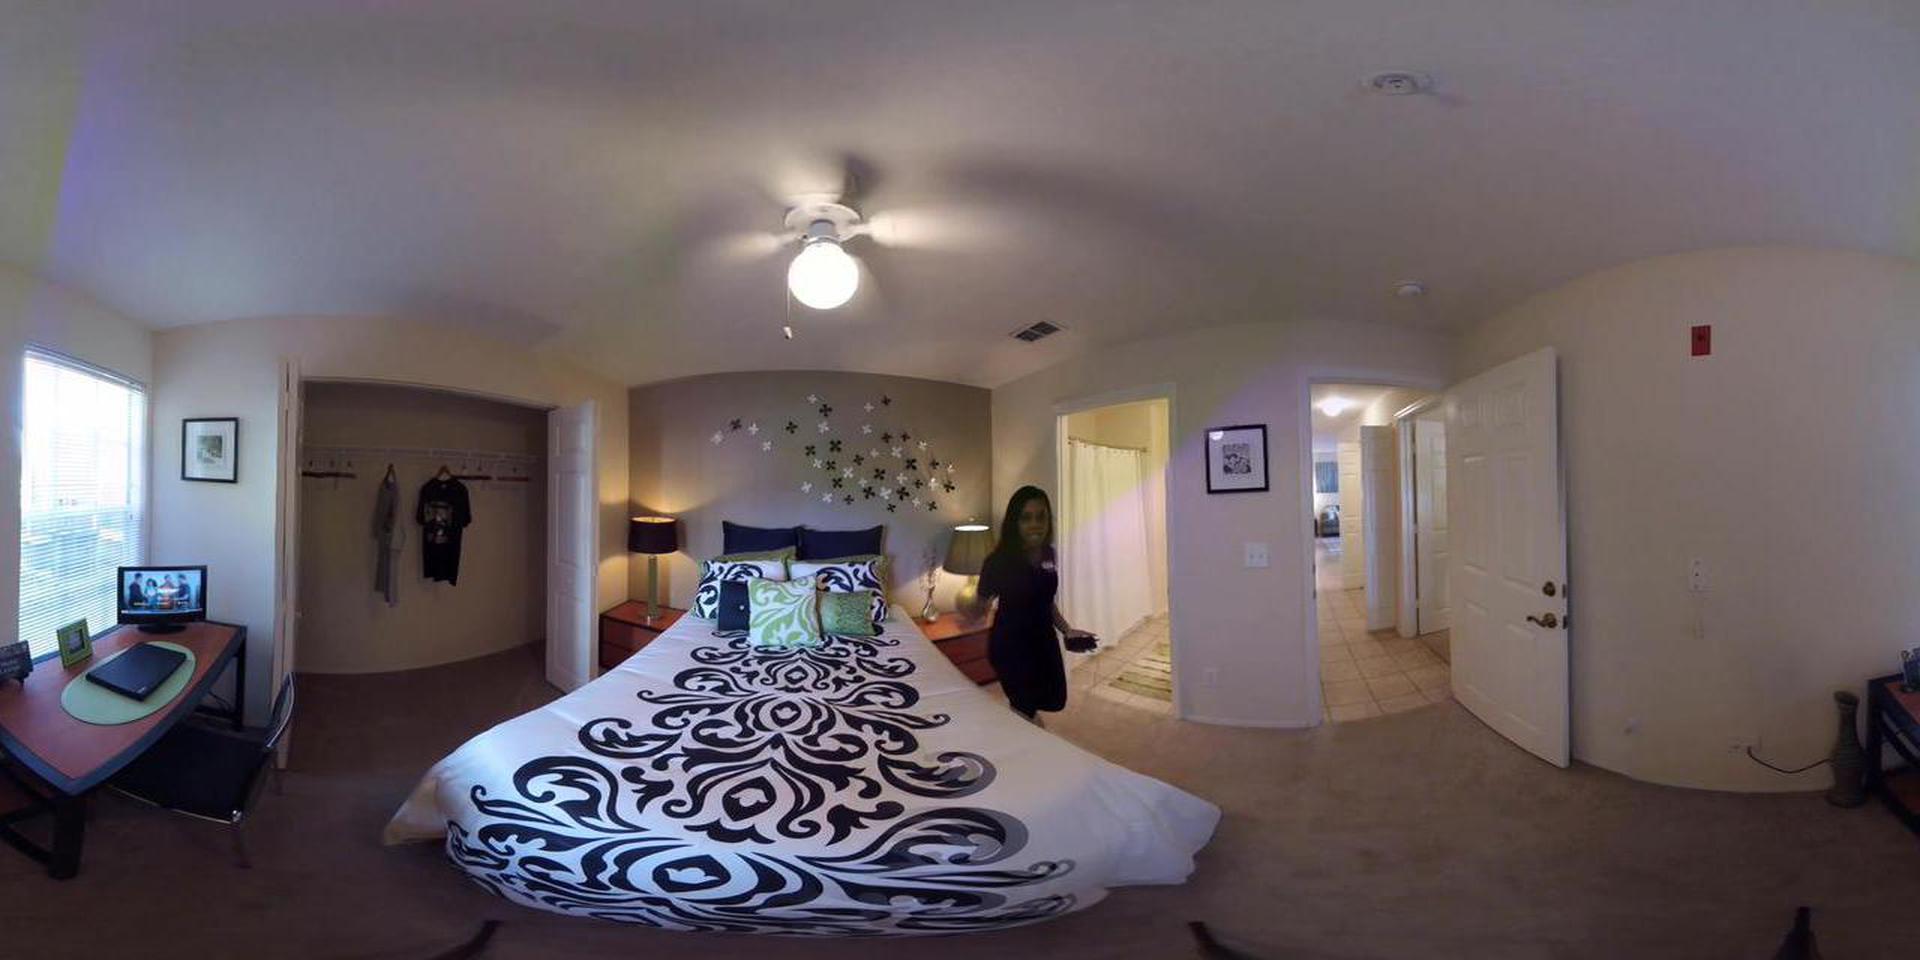
Referred object: the small TV on the desk by the window

Referred object: the black and white patterned duvet